COVID-19 protests in the United States

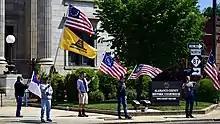
An anti-lockdown protest in Graham, North Carolina, on May 7

Protests began in Ohio on April 9, with about 75 gathering outside of the Ohio Statehouse to protest Governor Mike DeWine's stay-at-home order. A second protest on April 13 grew to a group of 200–300 people.